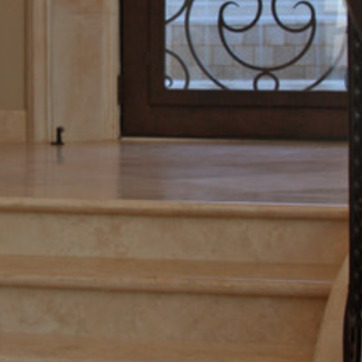
Material: polishedstone